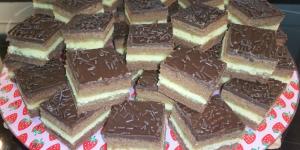
bizcocho relleno de compota de manzana